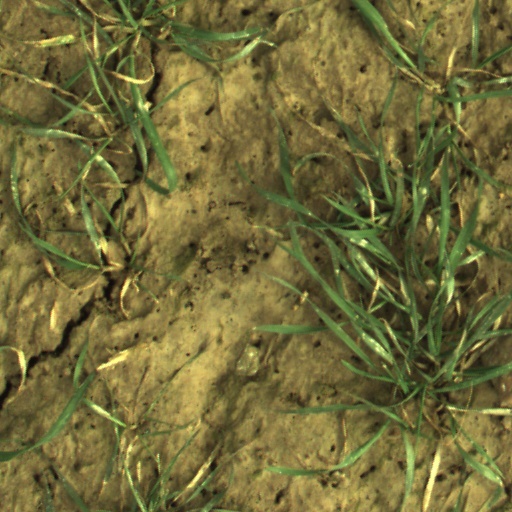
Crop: wheat